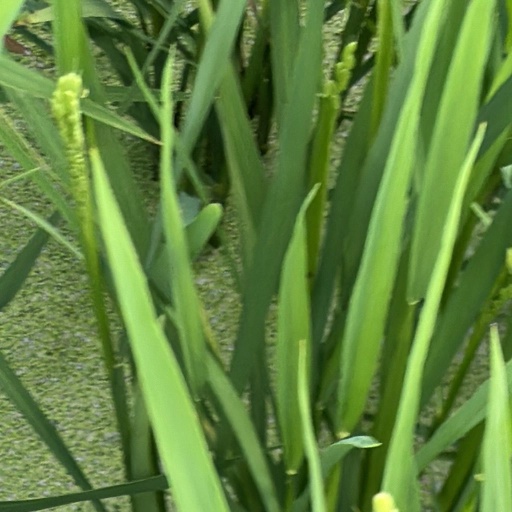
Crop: rice